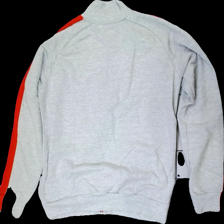
View: back
Type: Sweater
Category: Men
Brand: Batistini (Dressman)
Colors: Grey, Red
Material: 80% cotton, 20% polyester
Pattern: Striped
Cut: Regular
Size: XL
Season: All
Stains: Major
Damage: stain
Damage location: bottom right
Price range: 50-100
Recommended usage: Export